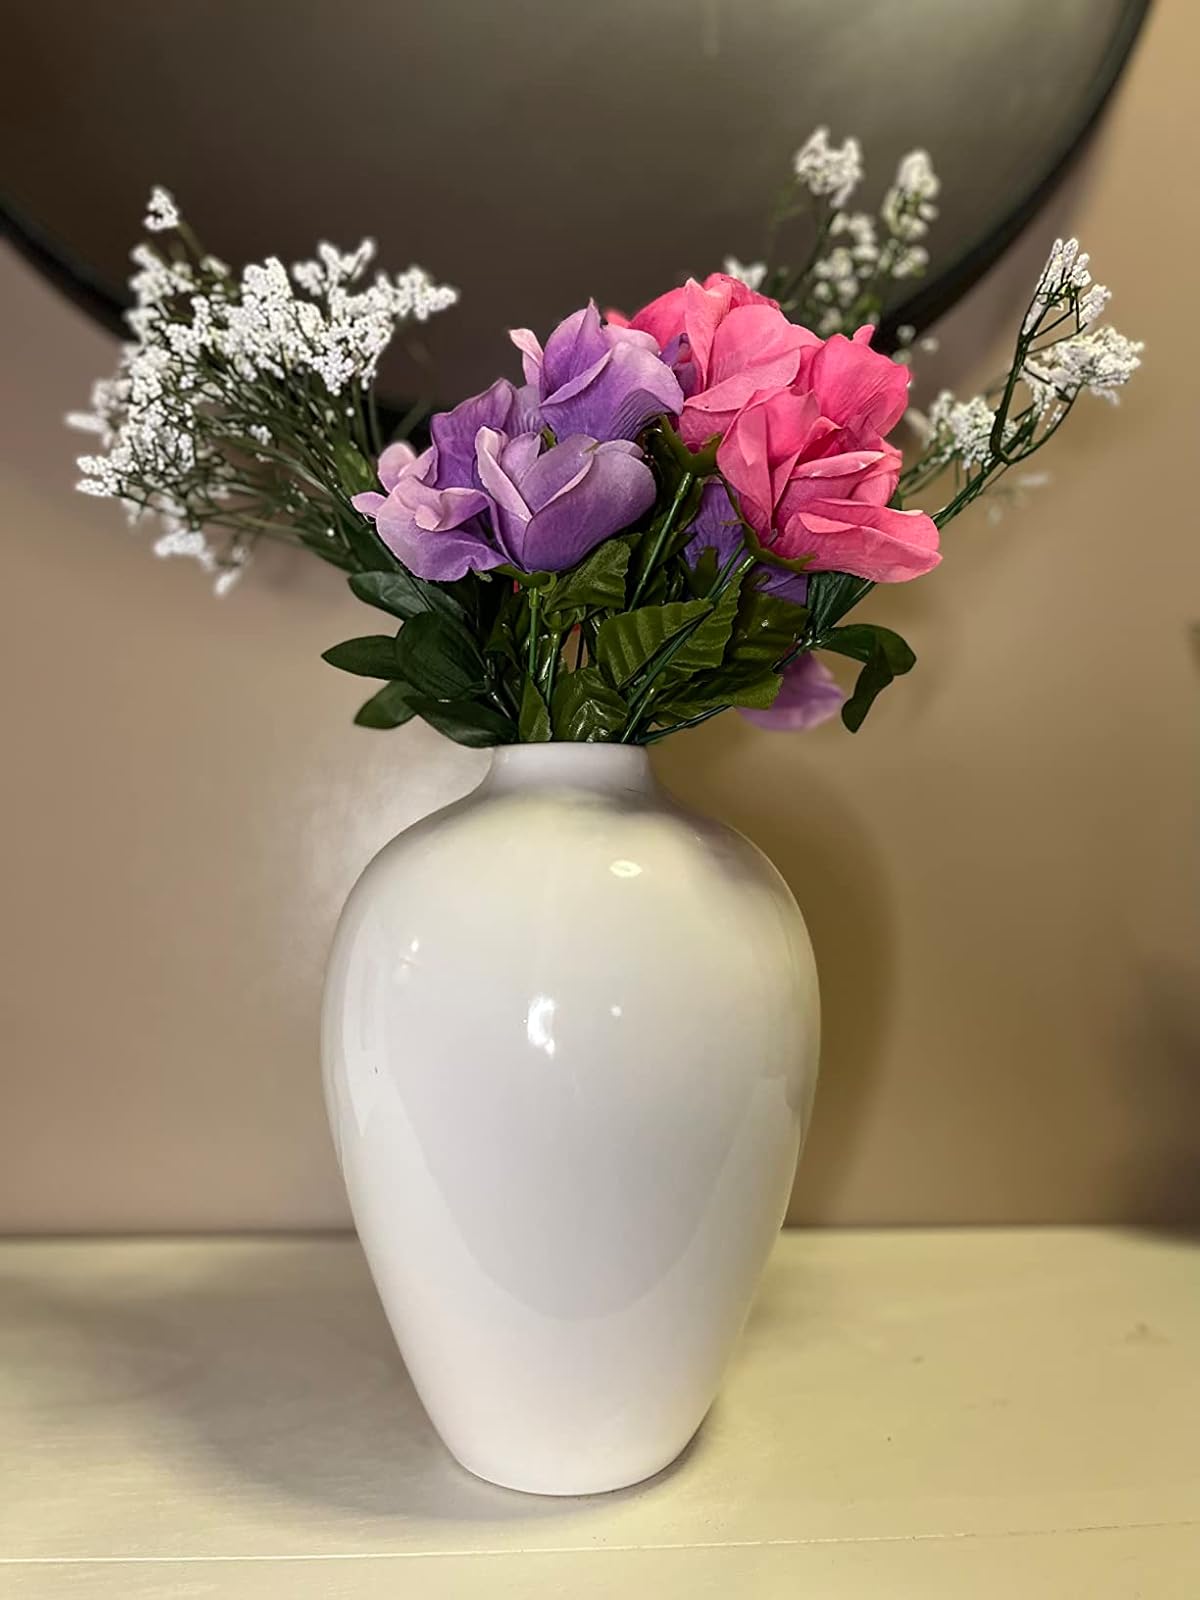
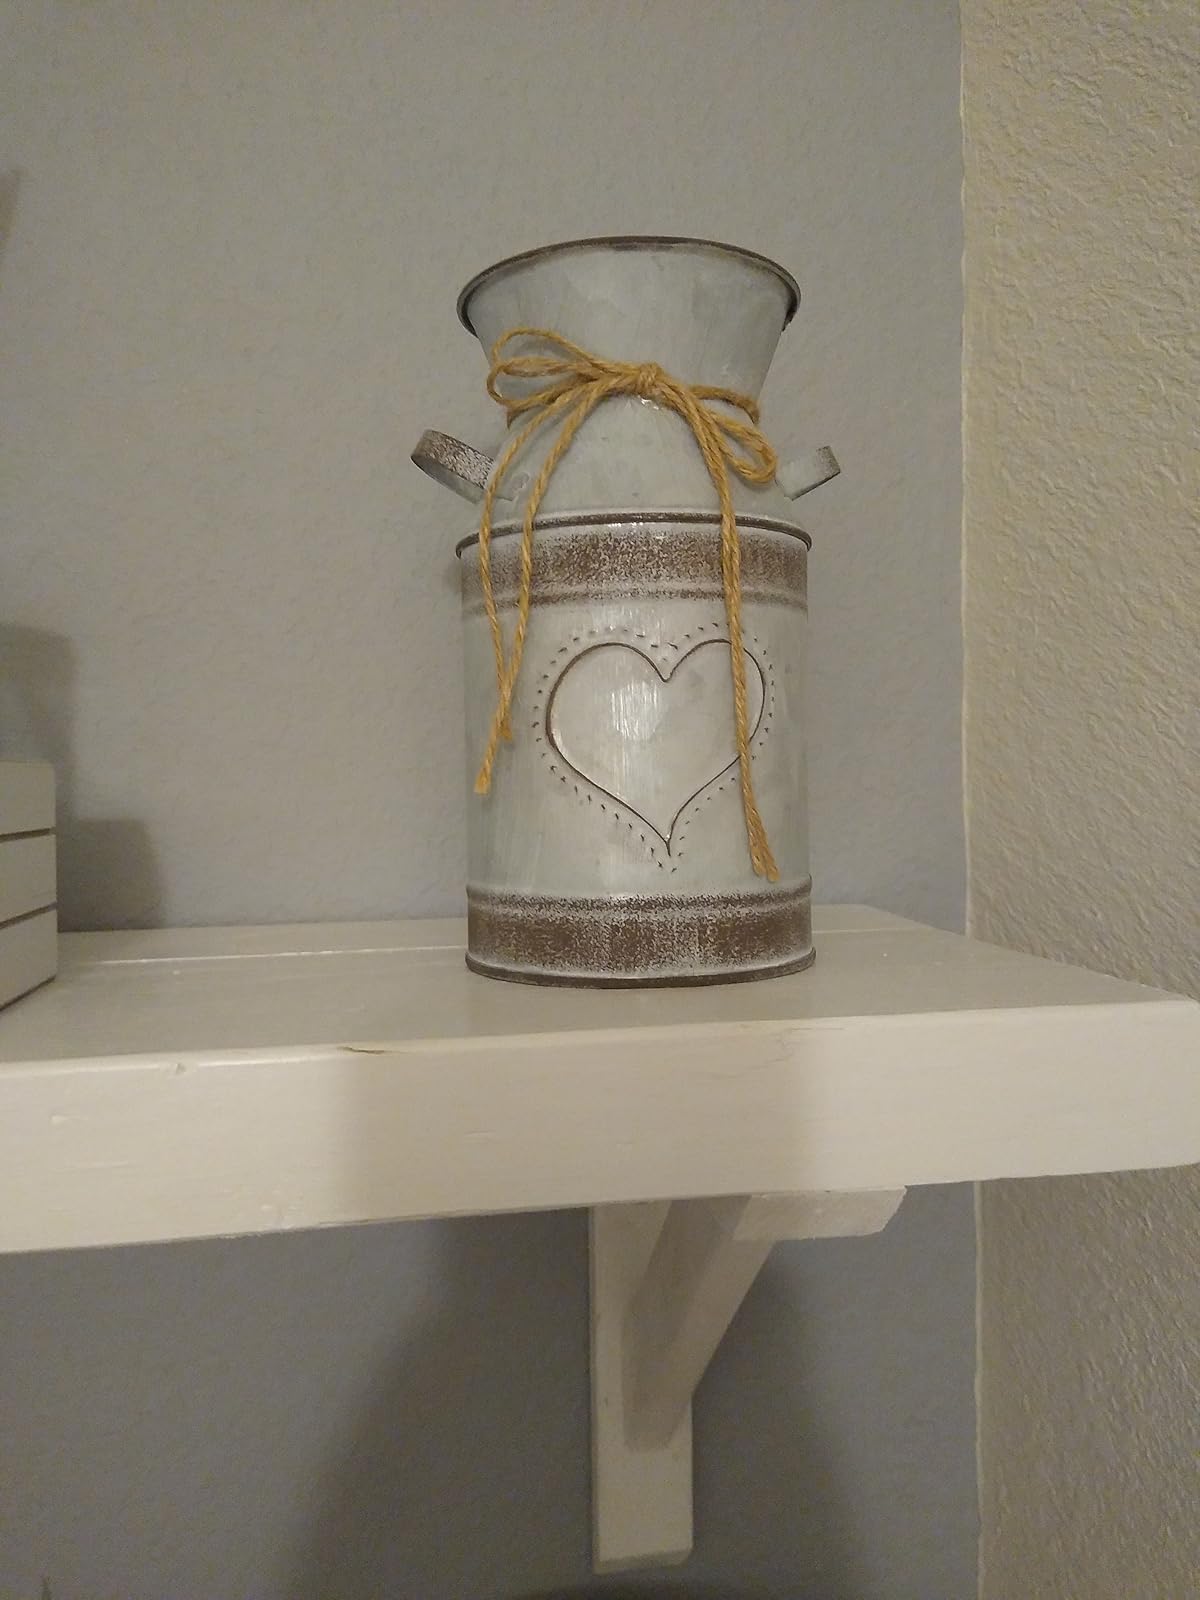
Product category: vase
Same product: no